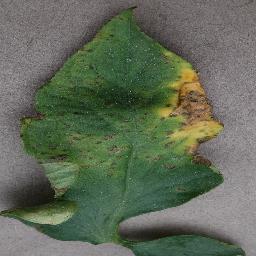
Label: Tomato___Bacterial_spot